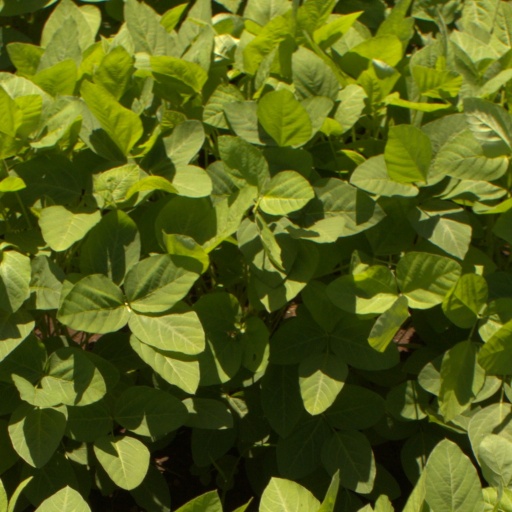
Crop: soybean